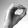
ASL letter: O